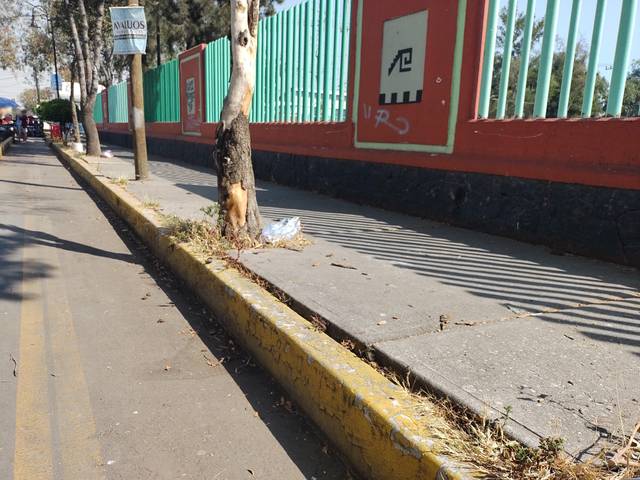
Region: Mexico
Coordinates: 19.465, -99.106